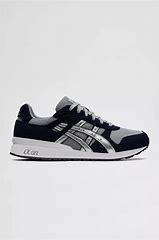
Brand: Asics
Model: Gt Ii